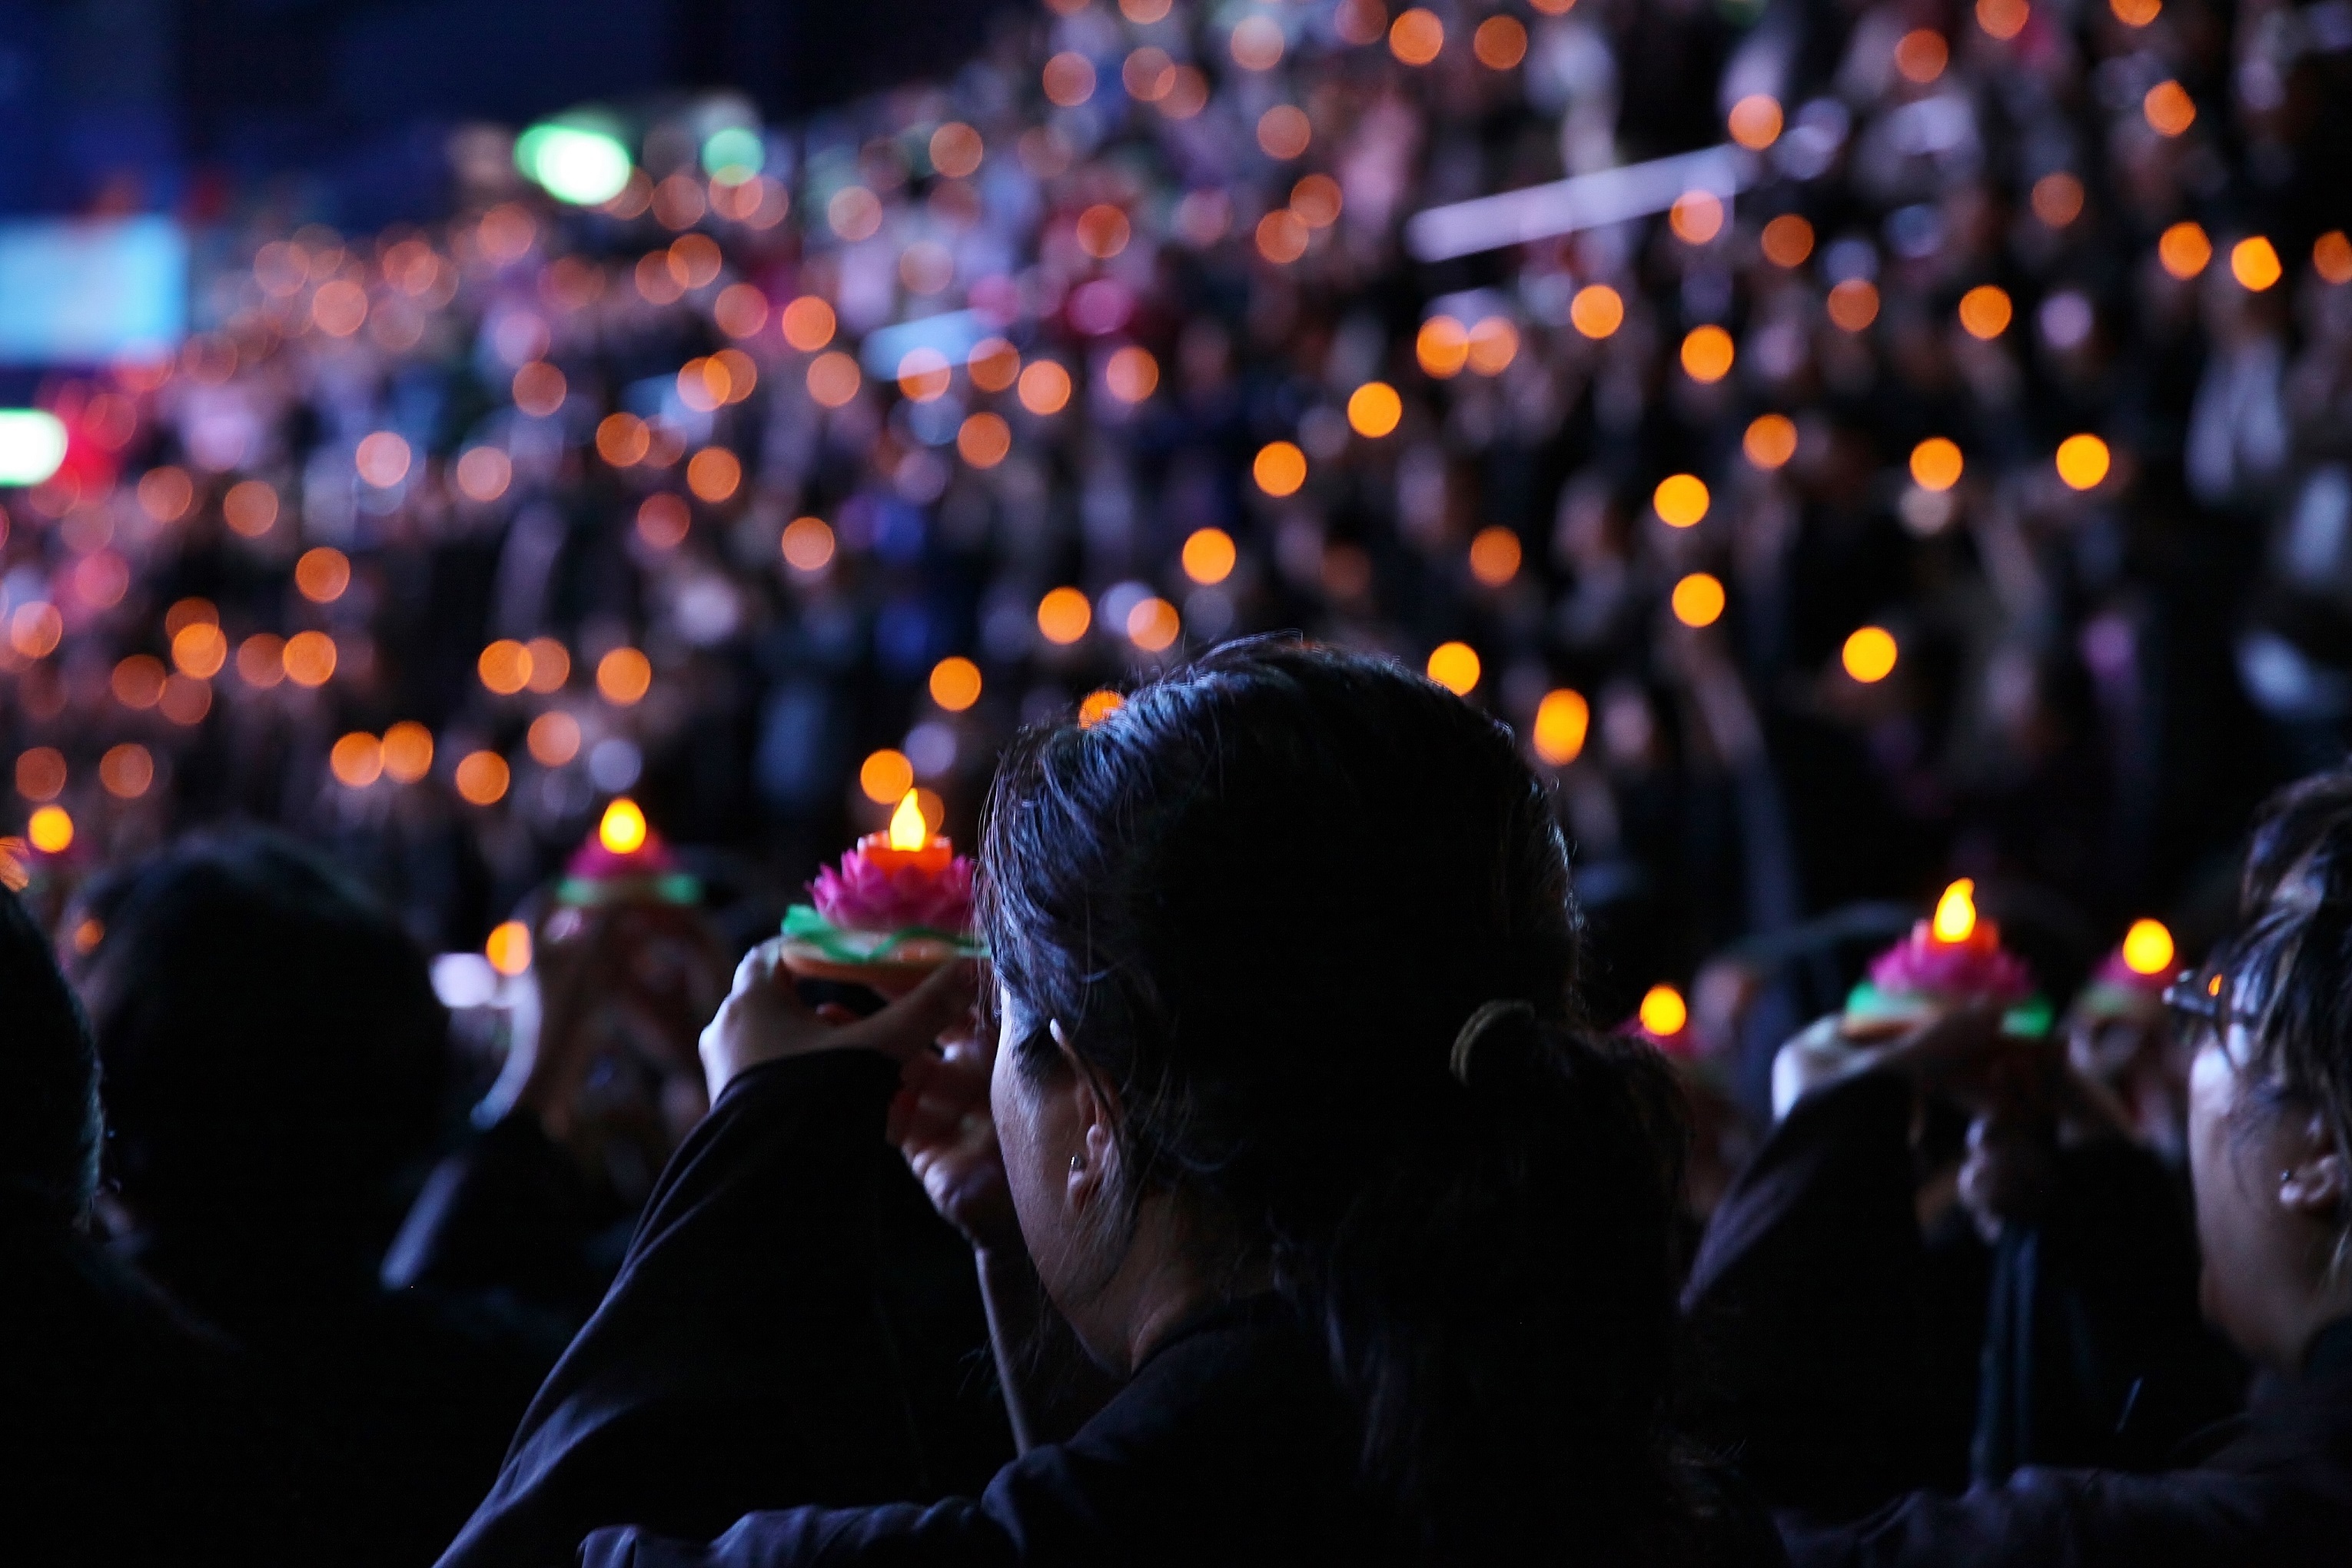
people, night, crowd, concert, audience, buddhism, darkness, rave, festival, fun, fete, performance, event, entertainment, clifford, public event, offering lamp